Circus World (theme park)

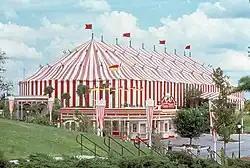
View of the big tent at Circus World theme park

Circus World was a theme park built in Davenport, Florida in Polk County, on the south-east corner of the Interstate 4-US 27 interchange. It was originally a property of the Ringling Bros. and Barnum & Bailey Circus Combined Shows Inc., and was intended additionally to be the circus's winter headquarters as well as to have the Ringling Bros. and Barnum & Bailey Clown College and its museum located there.